Police lock

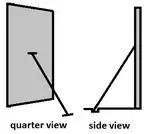
Floor-mounted police lock schematic

The first is floor-mounted. It consists of a steel bar running on at a roughly 45° angle from the center of the door to the floor, on the inside of the area to be secured. At each end of the bar are slots or fixtures (one in the door, one in the floor) into which the steel bar is secured.